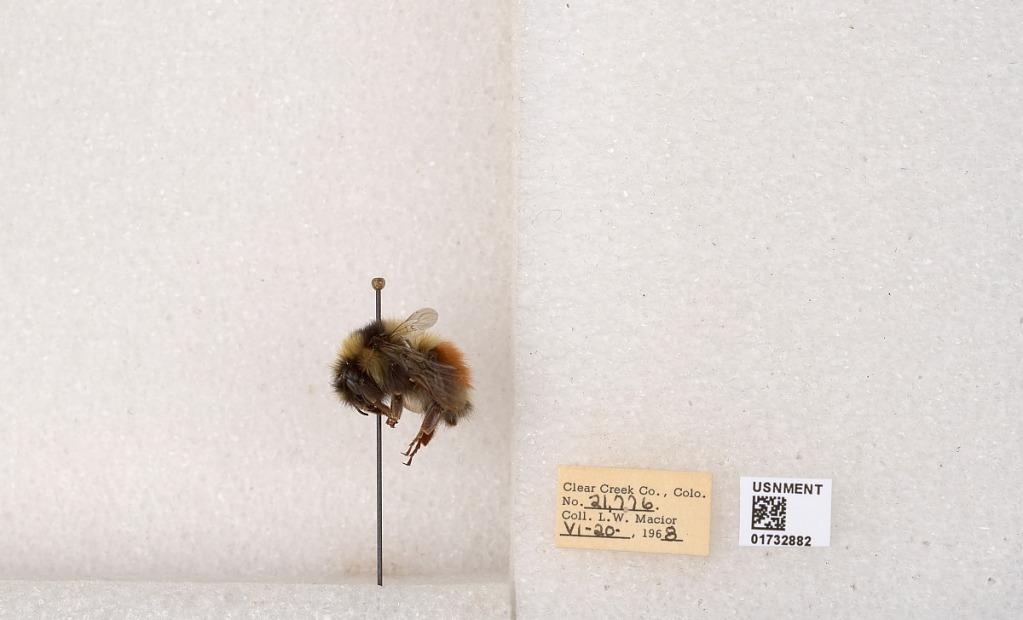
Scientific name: Bombus (Pyrobombus) sylvicola Kirby
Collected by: L. Macior
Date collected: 1968-6-20
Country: United States
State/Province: Colorado
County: Clear Creek
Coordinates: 39.6856, -105.645